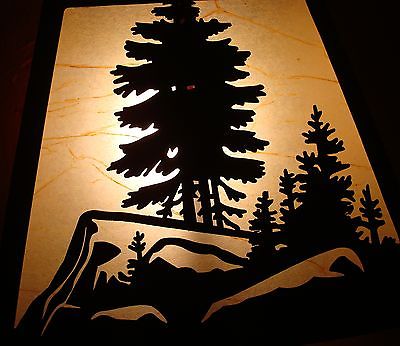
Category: lamp